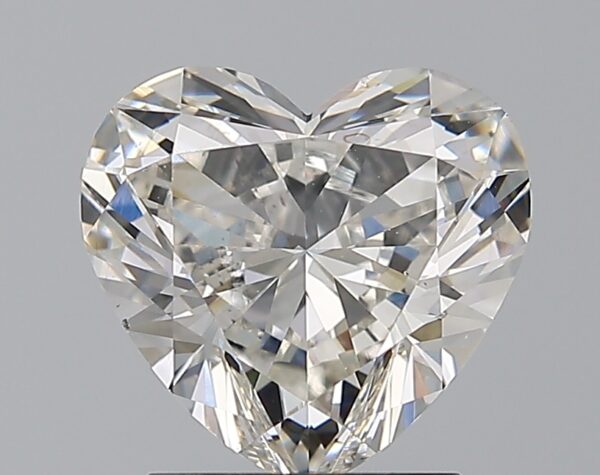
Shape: heart
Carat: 2.01
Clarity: VS2
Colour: I
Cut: VG
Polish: EX
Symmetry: EX
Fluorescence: M
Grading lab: GIA
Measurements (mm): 7.98 x 8.49 x 4.55